USCGC Barbara Mabrity

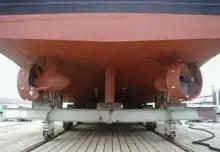

The ship has two Caterpillar 3508 DITA (direct-injection, turbocharged, aftercooled) 8-cylinder Diesel engines which produce 1000 horsepower each. These drive two Ulstein Z-drives. Keeper-class ships were the first Coast Guard cutters equipped with Z-drives, which markedly improved their maneuverability. The Z-drives have four-bladed propellers which are in diameter and are equipped with Kort nozzles. They can be operated in "tiller mode" where the Z-drives turn in the same direction to steer the ship, or in "Z-conn mode" where the two Z-drives can turn in different directions to achieve specific maneuvering objectives. An implication of the Z-drives is that there is no reverse gear or rudder aboard "Barbara Mabrity". To back the ship, the Z-drives are turned 180 degrees which drives the ship stern-first even though the propellers are spinning in the same direction as they do when the ship is moving forward. Her maximum speed is 12 knots. Her tanks can hold 16,385 gallons of diesel fuel which gives her an unrefueled range of 2,000 nautical miles at 10 knots.